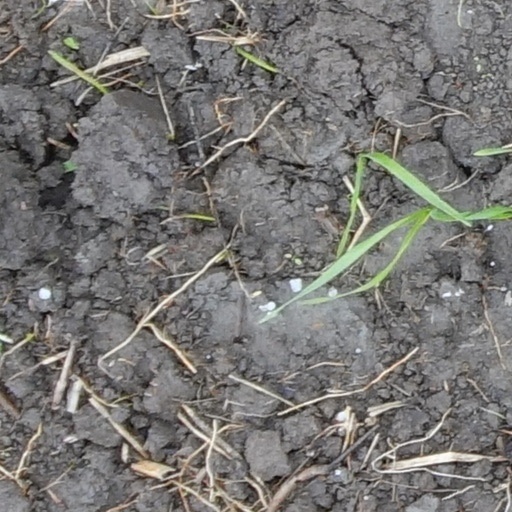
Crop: wheat